Neurofibromatosis type I

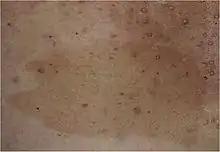
Café au lait spot characteristic of NF1

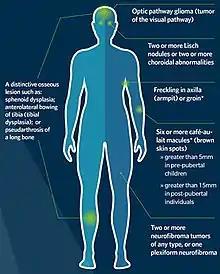
Diagnostic criteria of neurofibromatosis type I, requiring at least 2 of the mentioned items.

The following is a list of conditions and complications associated with NF-1, and, where available, age range of onset and progressive development, occurrence percentage of NF-1 population, method of earliest diagnosis, and treatments and related medical specialties. The progression of the condition is roughly as follows: